How to Make It in America

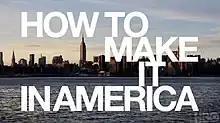

How to Make It in America is an American comedy-drama television series that ran on HBO from February 14, 2010, to November 20, 2011. The series follows the lives of Ben Epstein (Bryan Greenberg) and his friend Cam Calderon (Victor Rasuk) as they try to succeed in New York City's fashion scene. The show's second season premiered on October 2, 2011.